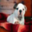
Label: dog